Orto Botanico di Firenze

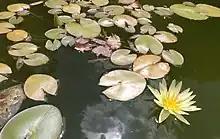
Water lily in the fountain

The garden was established on December 1, 1545, by Cosimo I de' Medici, Grand Duke of Tuscany, and is Europe's third oldest, behind the Orto Botanico di Pisa and the Orto Botanico di Padova. It was first laid out by landscape gardener Niccolò Pericoli to a botanical system and plantings chosen by Luca Ghini, and rose to prominence under Cosimo III, with Pier Antonio Micheli as its director. As was typical of early European botanical gardens, its prime interest was in medicinal plants. However, as in 1753 the Società Botanica was formed, the garden's focus turned to "experimental agriculture" and its layout was revised accordingly. The garden grounds opened to the public in the mid-19th century, at about the same time that its glass houses (1694 m) were constructed.